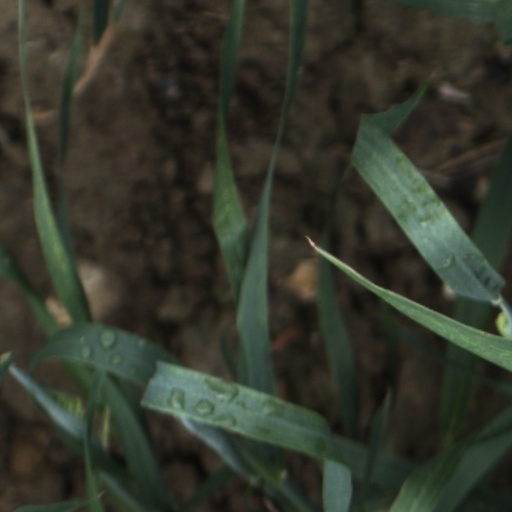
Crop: wheat